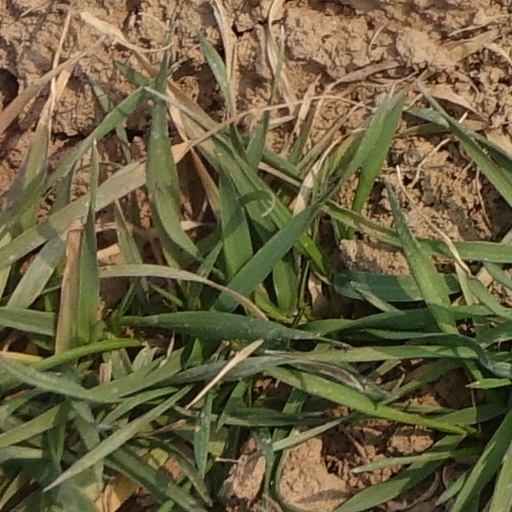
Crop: wheat